Great Mosque of Hama

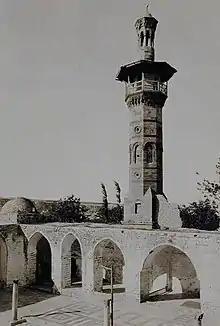
View of the mosque courtyard and its Mamluk minaret (added in 1427), in a 1919 photo by Creswell

The site of the building was originally a Roman temple dating to the 3rd century. It was converted into a church during the Byzantine Empire era, probably in the 6th century. It was converted into a mosque in the early Islamic era, although the details and dating of this conversion have been the subject of debate by scholars. Prior to its later destruction, the building contained many reused elements dating from the Roman or Christian Byzantine eras. One 14th-century Muslim historian, Abu al-Fida', claimed that the church was converted into a mosque right after the conquest of the city in 636–7 CE, during the time of Caliph Umar, but modern scholars have expressed skepticism about this dating, as it appears to be implausibly early. Some, such as Bernard O'Kane, have suggested the conversion took place in the Umayyad period (late 7th or early 8th century), while Maria Guidetti has suggested it could be in the late 8th century during the early Abbasid period. There has also been debate over the dating of physical elements of the mosque: Jean Sauvaget argued that the "riwaq"s (arcades) in its courtyard and the east and west walls of the prayer hall could be dated to the Umayyad period, whereas K. A. C. Creswell cast doubt on this dating.